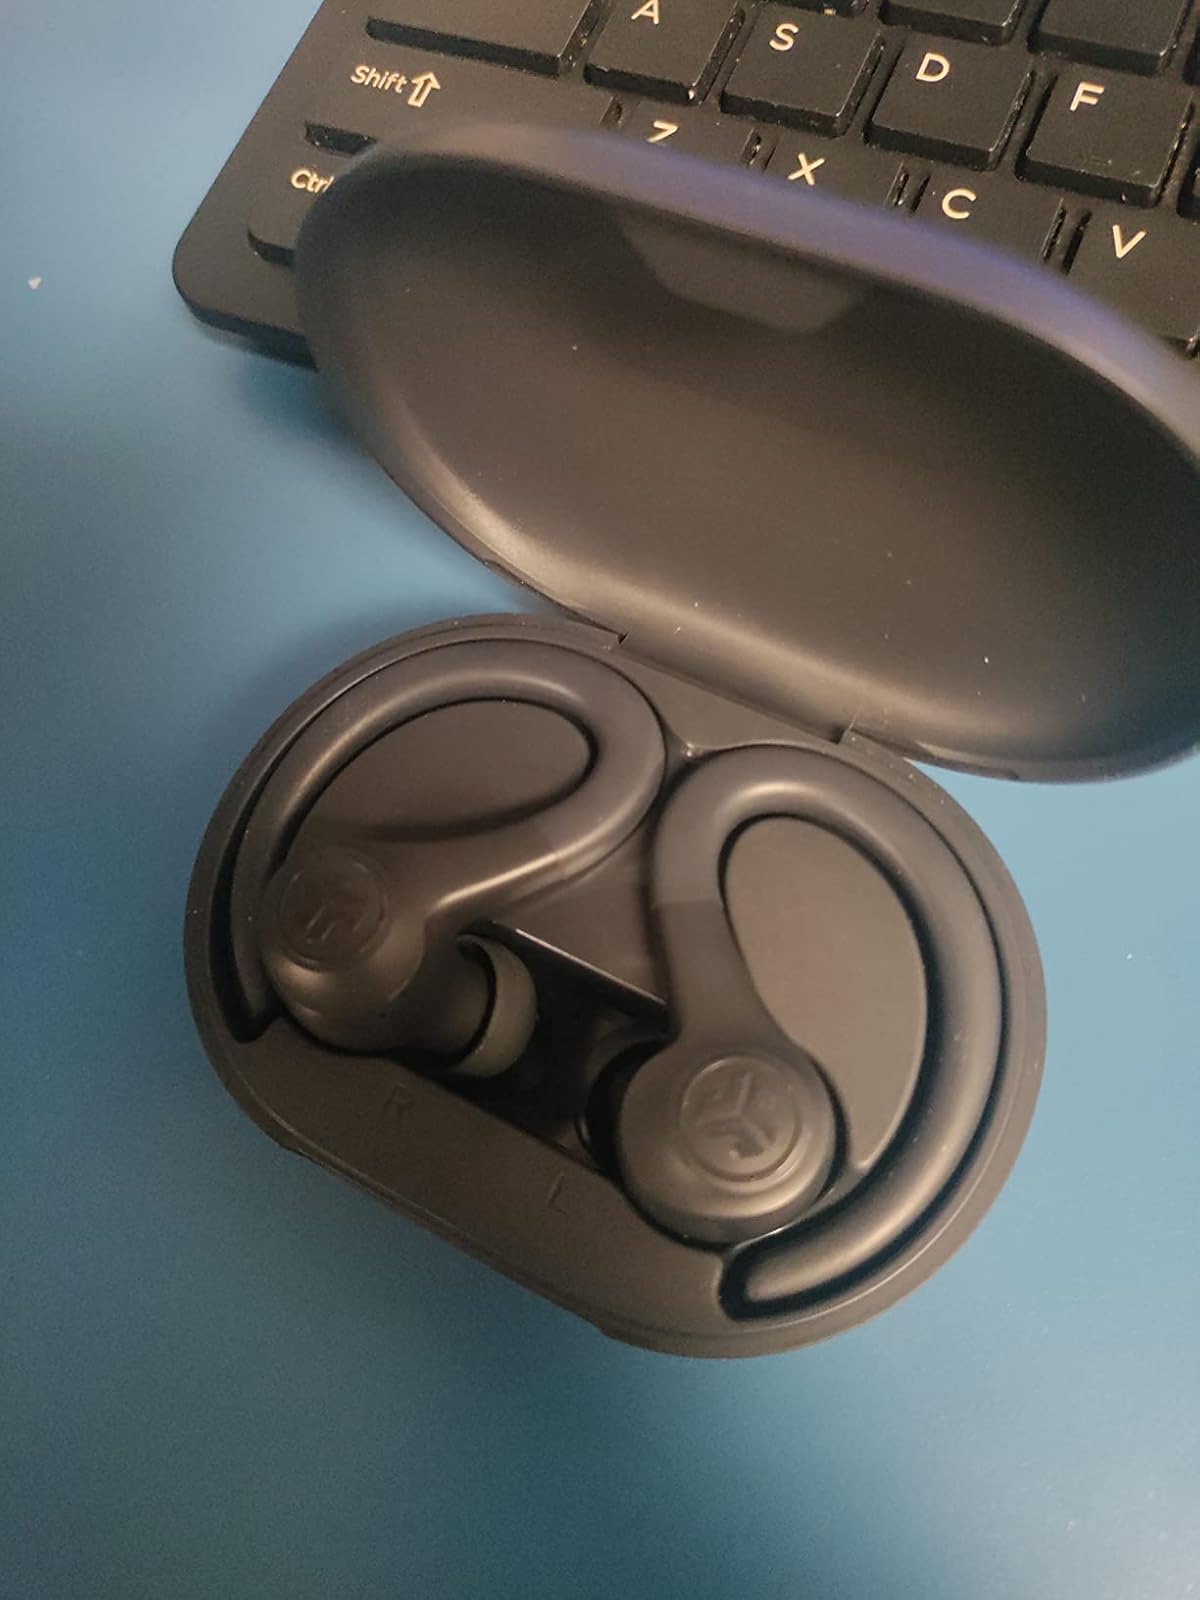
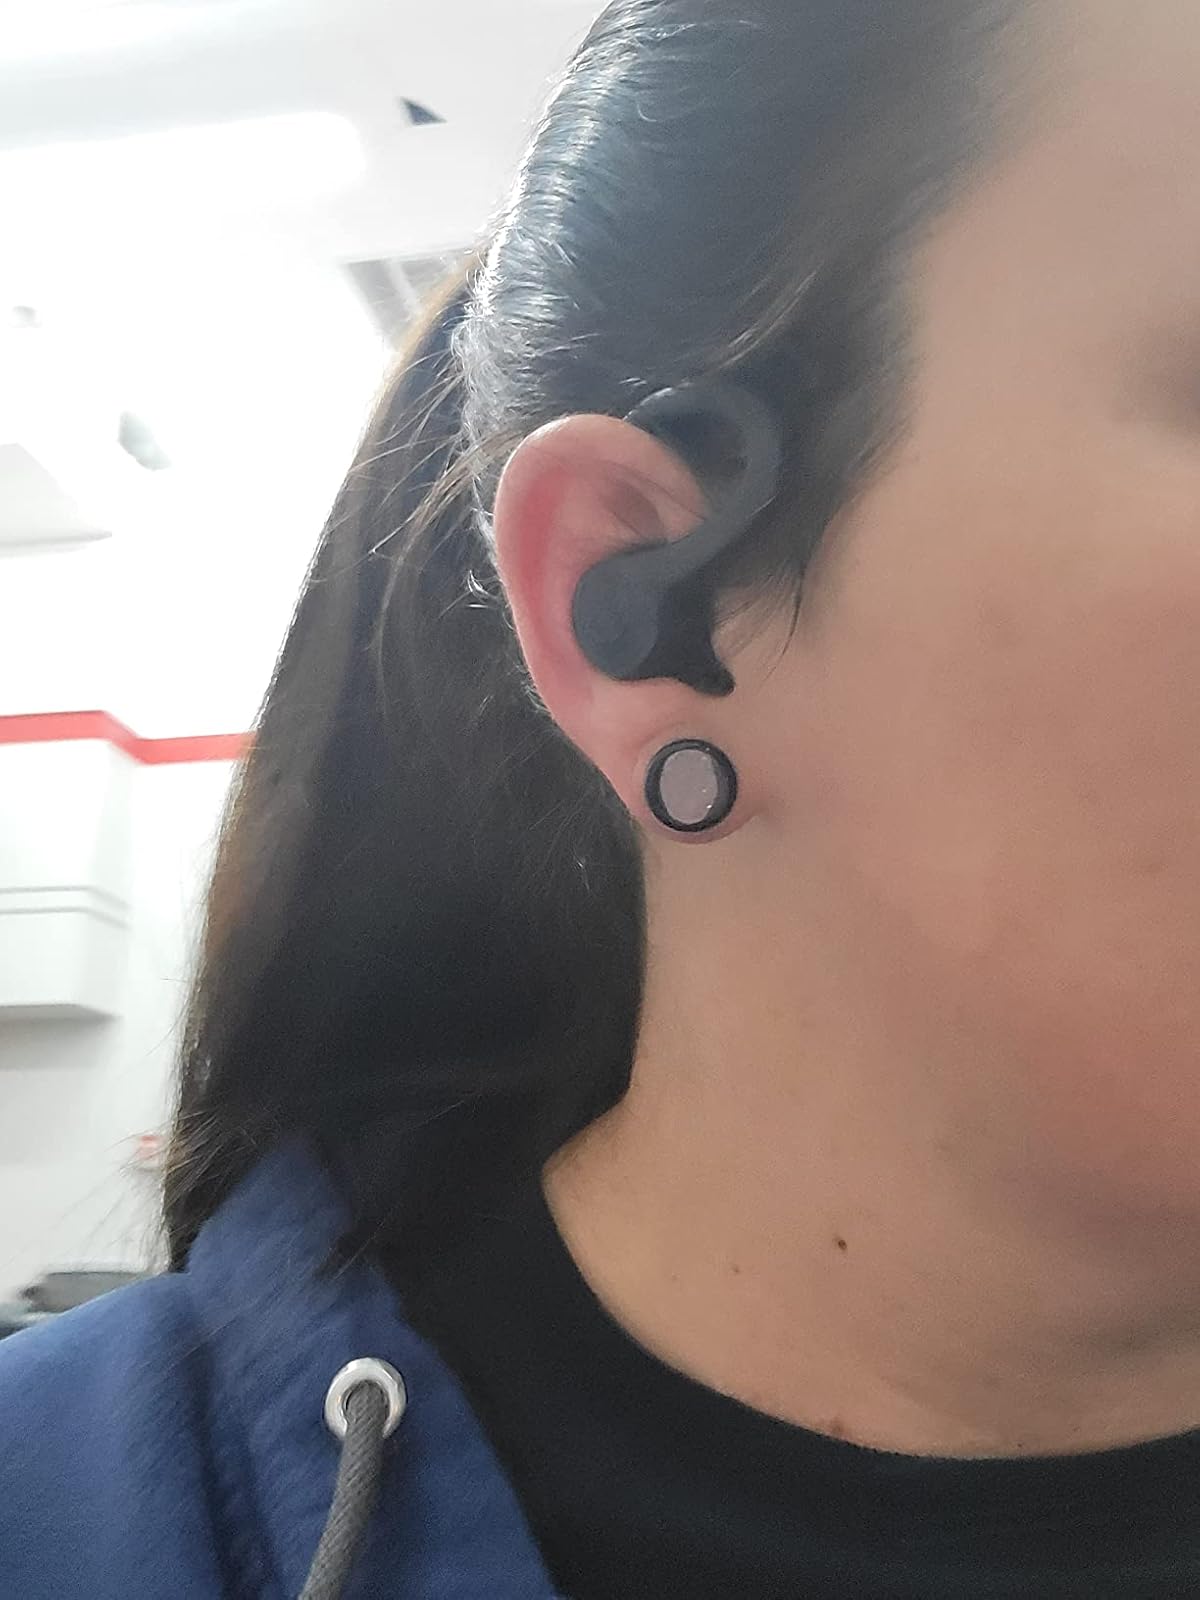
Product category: earbuds
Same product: yes